Joseph Sintès

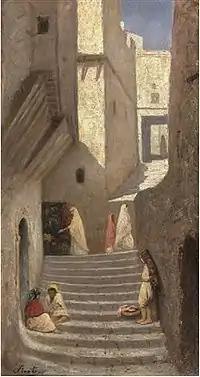
In the Casbah of Algiers

Joseph Sintès (1829, Alaior – 1913, Algiers) was a Spanish-born painter who lived in Algeria. He is known for his urban scenes and landscapes in Orientalist style.